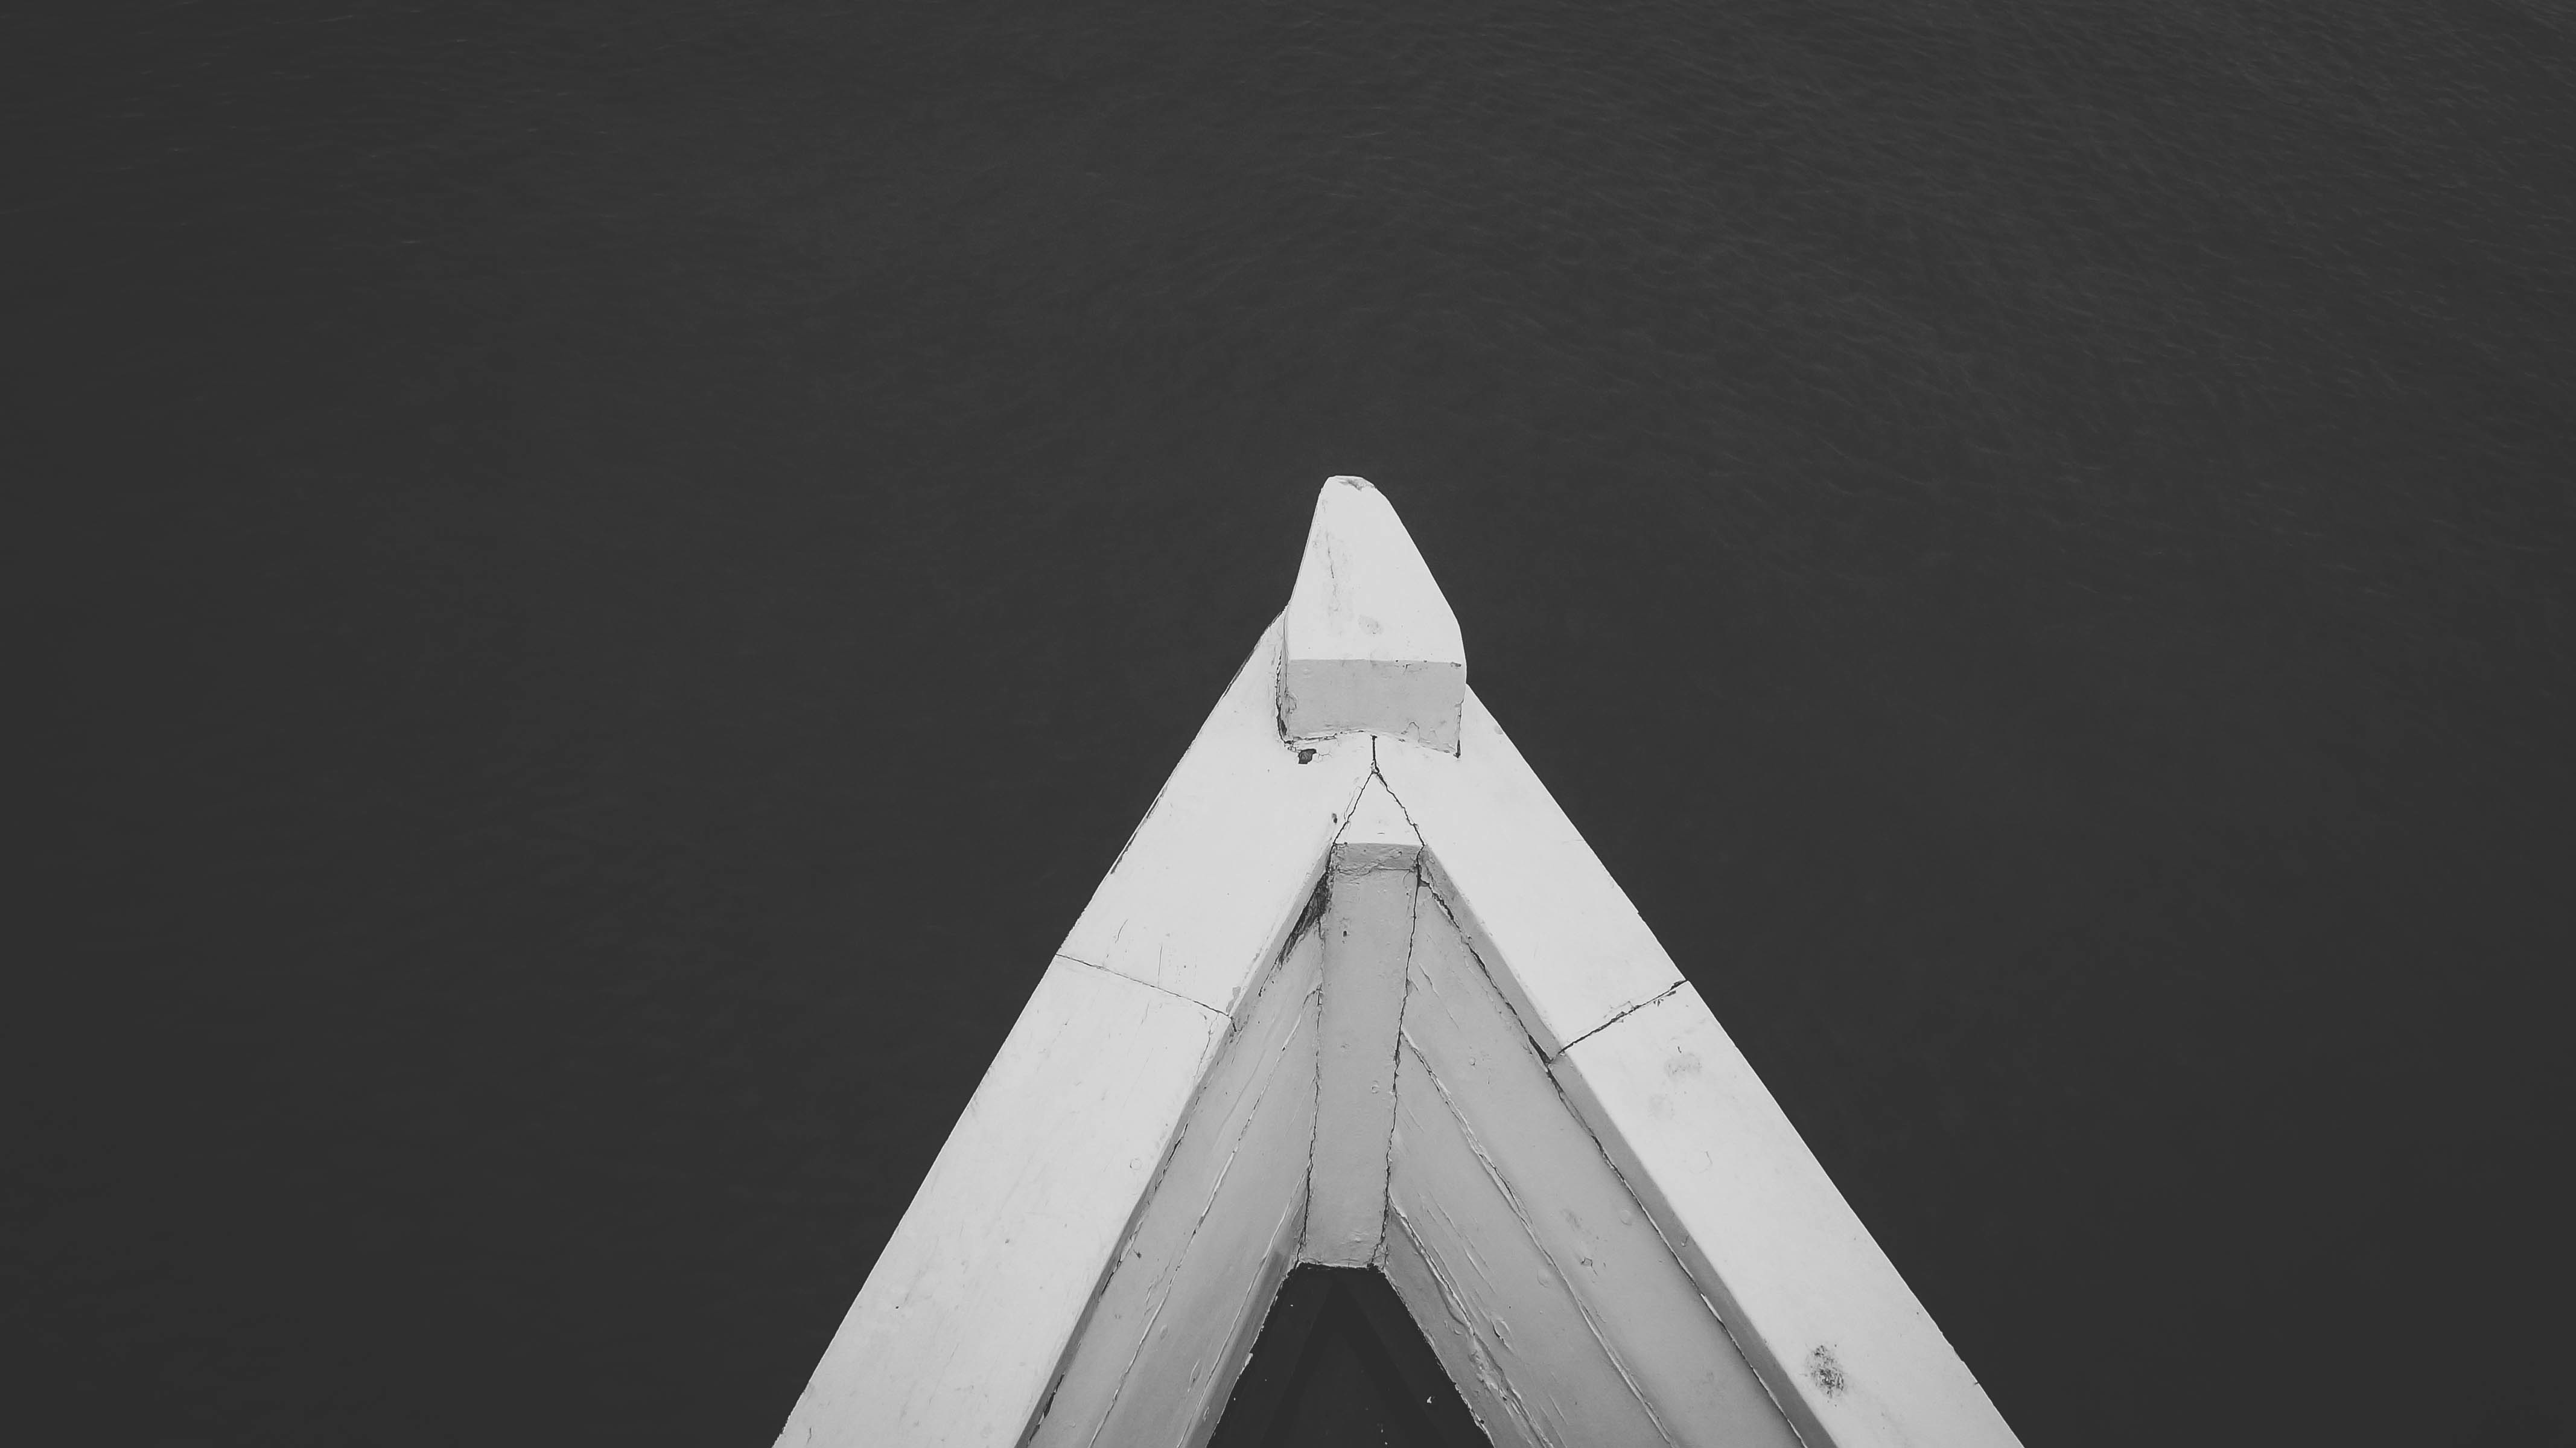
water, outdoor, light, black and white, white, boat, adventure, recreation, line, reflection, vessel, darkness, blue, black, monochrome, leisure, nautical, symmetry, bow, shape, monochrome photography, atmosphere of earth